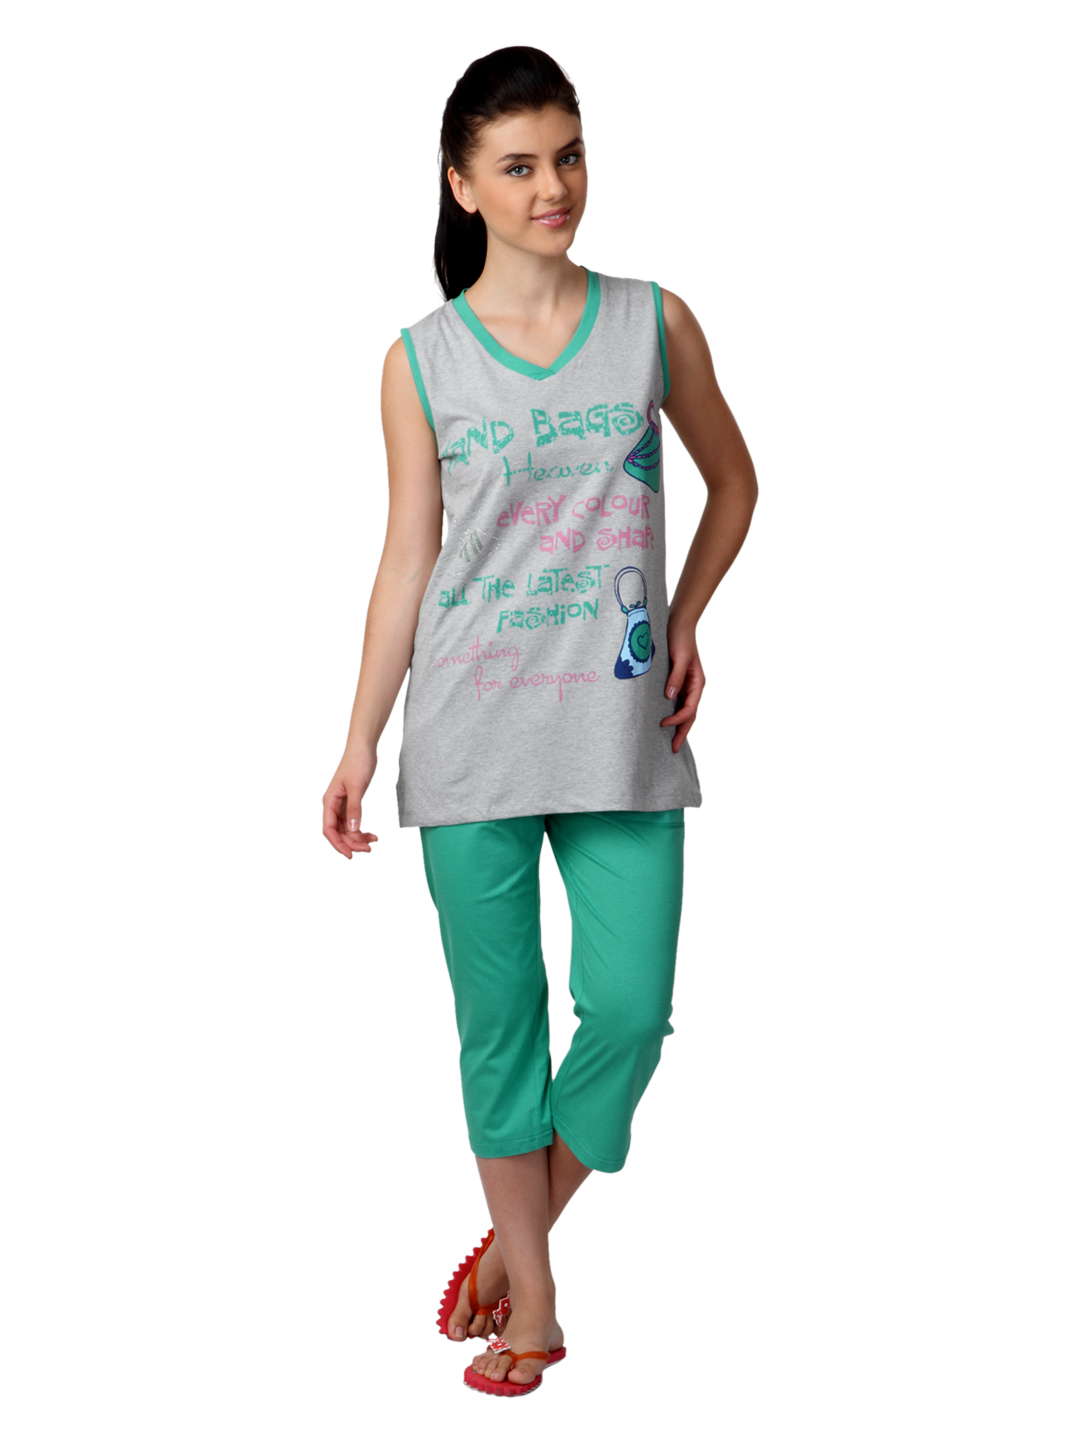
SDL by Sweet Dreams Women Grey & Green Night Suit S11-3144
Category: Apparel / Loungewear and Nightwear / Night suits
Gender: Women
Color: Grey Melange
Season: Summer 2017
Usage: Casual